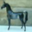
Label: horse